M. S. Valiathan

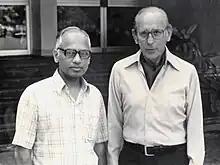
Valiathan with his mentor Charles A. Hufnagel

Valiathan served on the faculty of the Georgetown University Hospital, PGIMER, IIT Madras and as director of SCTIMST. Subsequently, Valiathan became the first Vice-Chancellor of Manipal University in 1994.